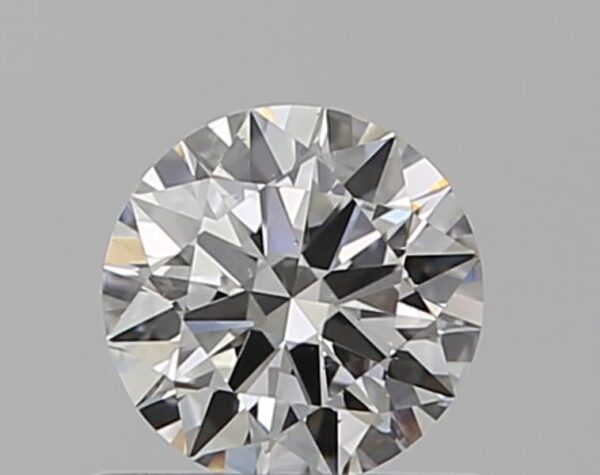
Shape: round
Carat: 0.5
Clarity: VS2
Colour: G
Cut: EX
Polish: EX
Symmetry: EX
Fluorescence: ST
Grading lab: GIA
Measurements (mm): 5.11 x 5.15 x 3.08